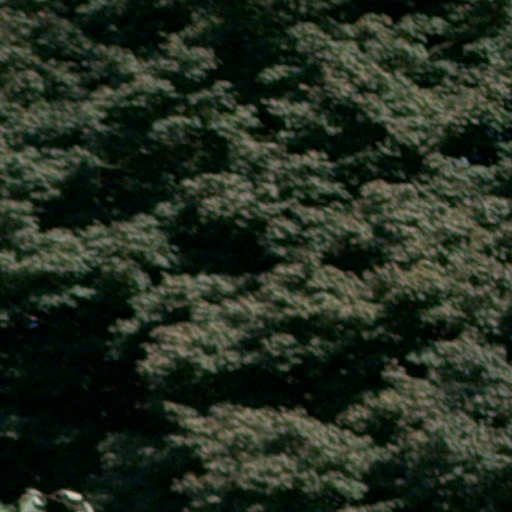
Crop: cassava